Gordana Jankuloska

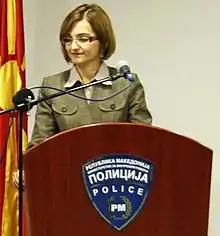
Jankuloska in 2007

Gordana Jankuloska (born 12 October 1975) is the former 10th Interior Minister of the Government of Macedonia (now North Macedonia). She was a Minister in four cabinets of Nikola Gruevski. During the 2015 Macedonian protests, activists demanded that Gruevski and his cabinet resign. Jankuloska and two others resigned from their positions. She was replaced as the interior minister by Mitko Čavkov. Jankuloska was sentenced to 6 years for “misuse of office” by a first-instance court in 2018, but her sentence was reduced by the higher court. She was sent to jail on 28.9.2020, after the court of appeals sentenced her to 4-years for her involvement in the purchase of a luxury car for about 600 thousand euros.